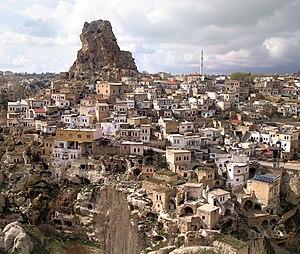
La petite ville d'Ortahisar, en Cappadoce (Turquie). La Cappadoce est une région de Turquie centrale connue pour ses paysages couverts de cheminées de fée et pour son habitat troglodytique. Ses paysages proviennent de l'érosion par le vent et la pluie de tuff volcanique partiellement (et surtout irrégulièrement) consolidé. L'habitat troglodytique s'est surtout développé du IVe au XIIIe siècle, où il a été utilisé pour des habitations, des entrepôts, mais surtout des églises abritant des chefs-d'œuvre irremplaçables de l'art byzantin. Une partie de la région est intégrée dans le Parc national de Göreme, qui est classé depuis 1985 au patrimoine mondial de l'UNESCO. Suomi: Ortahisarin kaupunki Kappadokiassa, Keski-Turkissa. Alue on kuuluisa pehmeästä vulkaanisesta kivestä koostuvista kukkuloistaan, joihin on asutettaessa kaivettu tunneliverkostoja ja kaupunkeja.